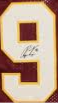
Number: 9